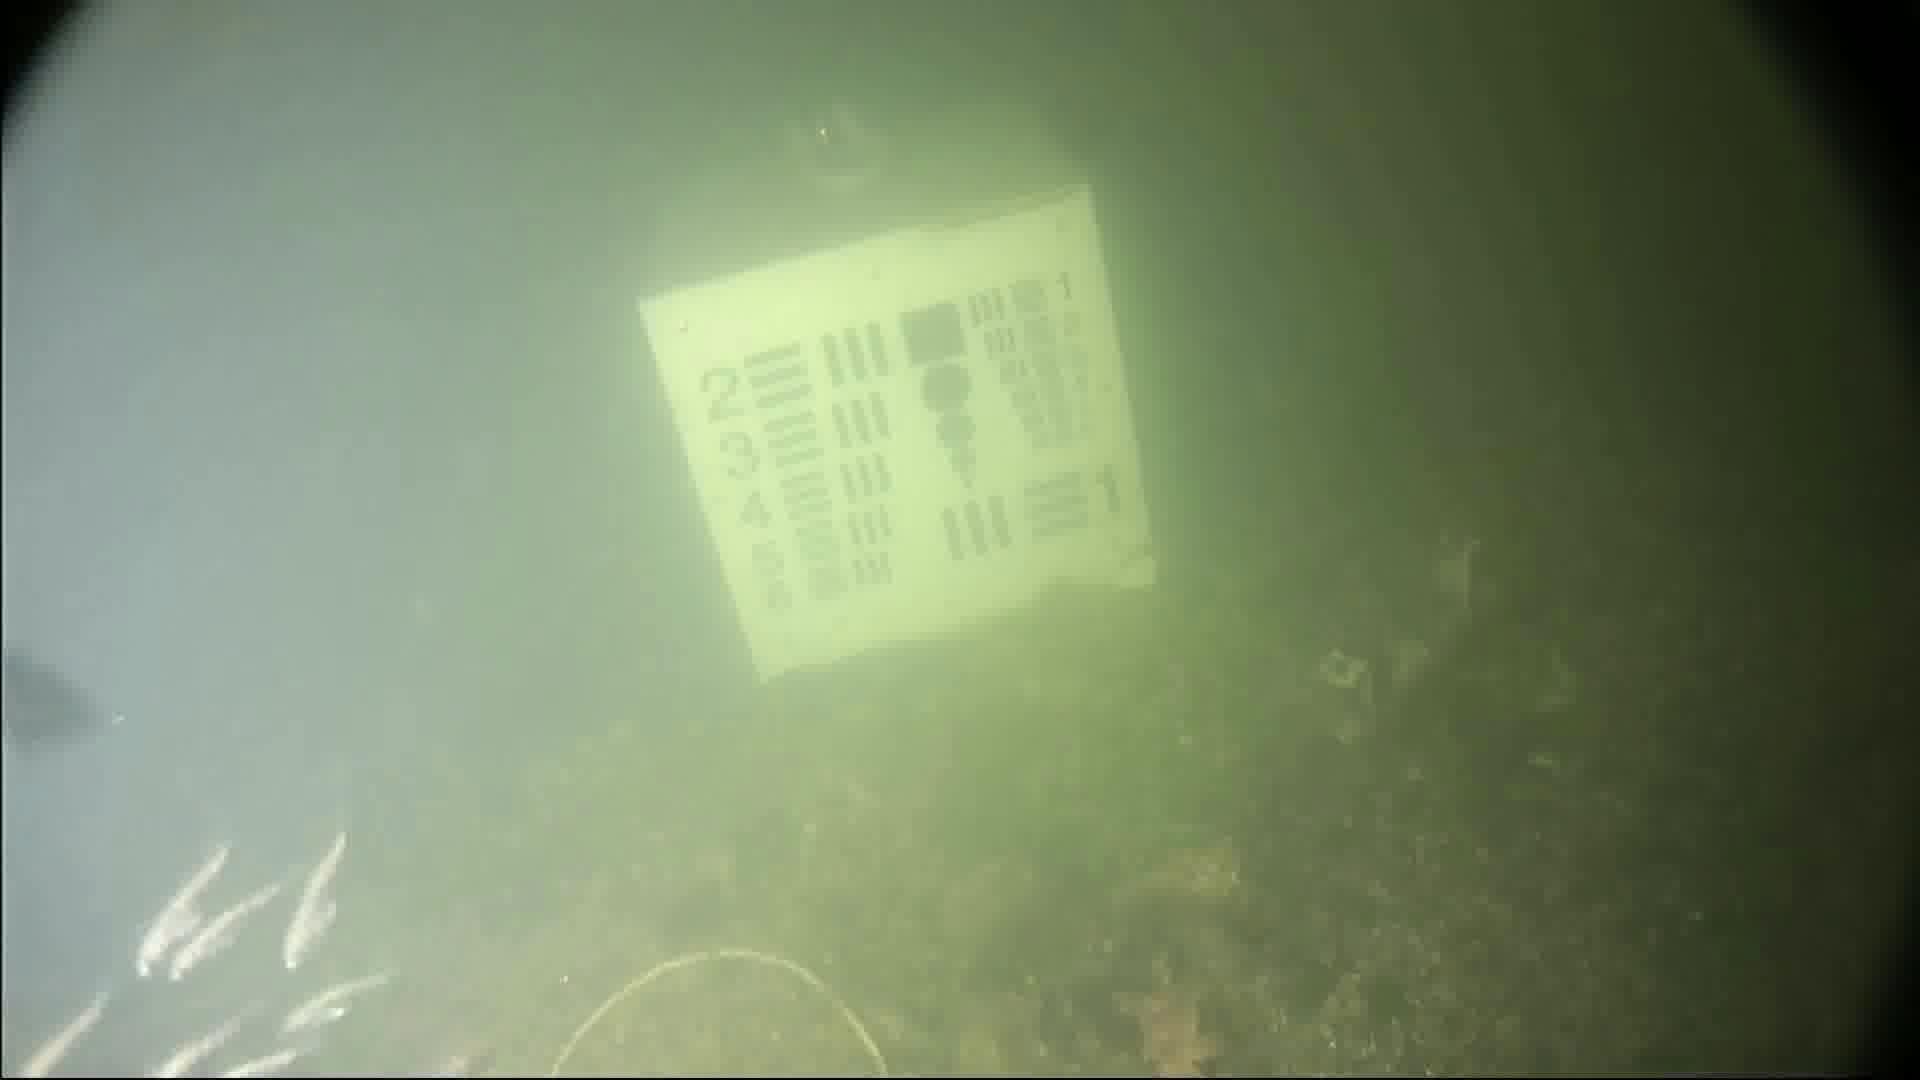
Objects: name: small_fish